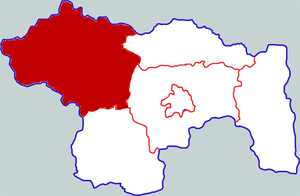
Yuzhou est une ville-district de la province du Henan en Chine. Elle est placée sous la juridiction administrative de la ville-préfecture de Xuchang. C'est la ville de naissance de l'actuel ministre des Communications, Zhang Chunxian.